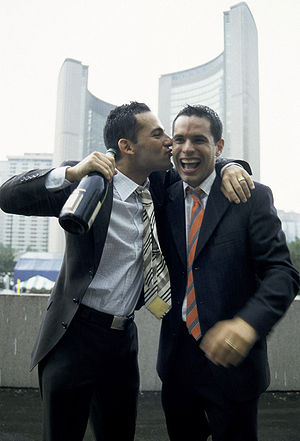
Homovielse
Samkønnet par i Canada.
Homovielser er ægteskaber mellem personer af samme køn.